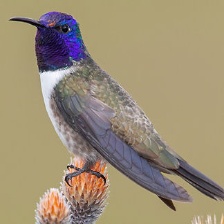
Species: ECUADORIAN HILLSTAR
Scientific name: OREOTROCHILUS CHIMBORAZO
ImageNet parent category: hummingbird